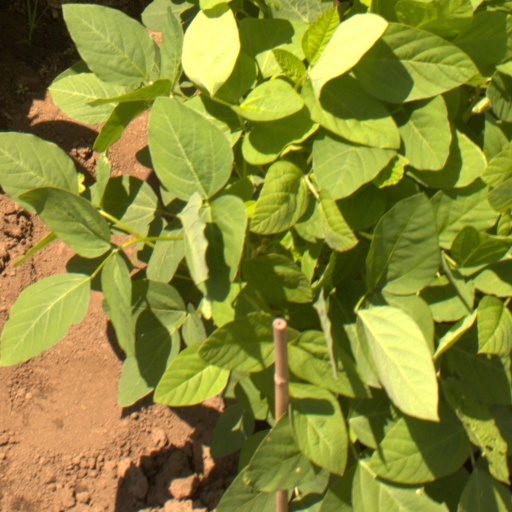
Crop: soybean